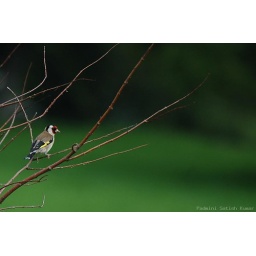
colorful finch in lake district